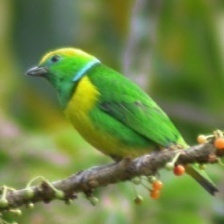
Species: GOLDEN CHLOROPHONIA
Scientific name: CHLOROPHONIA CALLOPHRYS